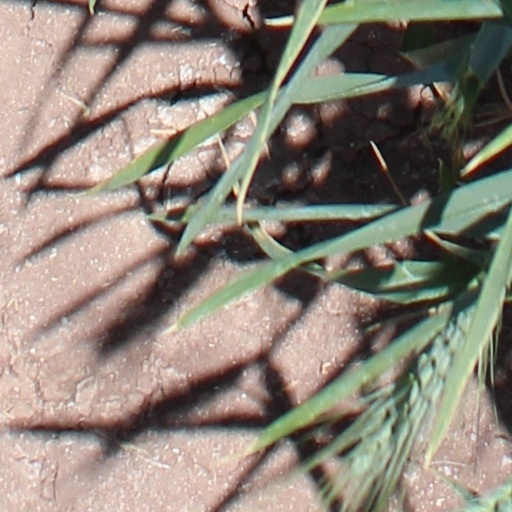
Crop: wheat